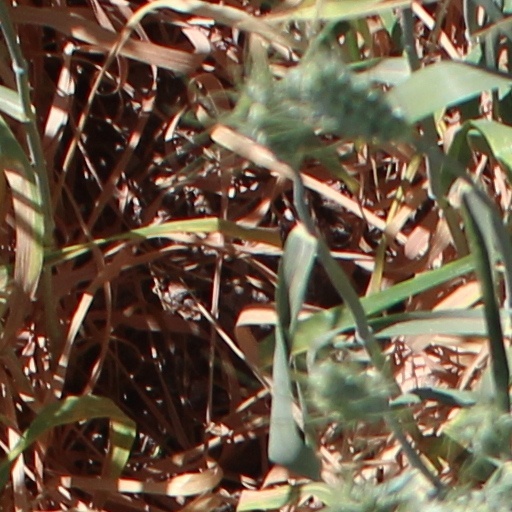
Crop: wheat